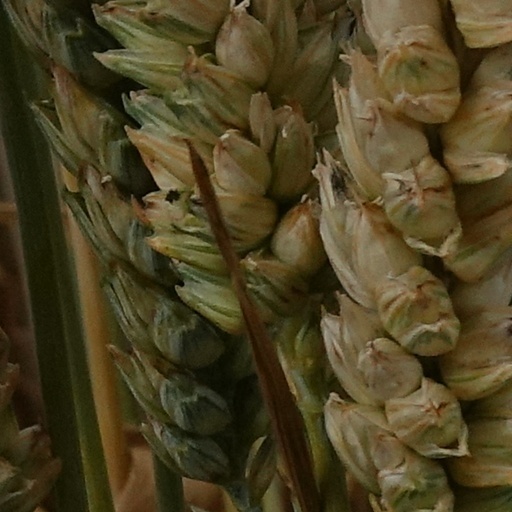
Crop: wheat